Harry's Bar (Rome)

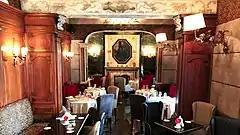
Harry's Bar Rome - Inside view

In the early 2000s Harry's Bar Rome was bought and renovated by the Lepore family. Today, the bar recreates the atmosphere of the Dolce Vita years.